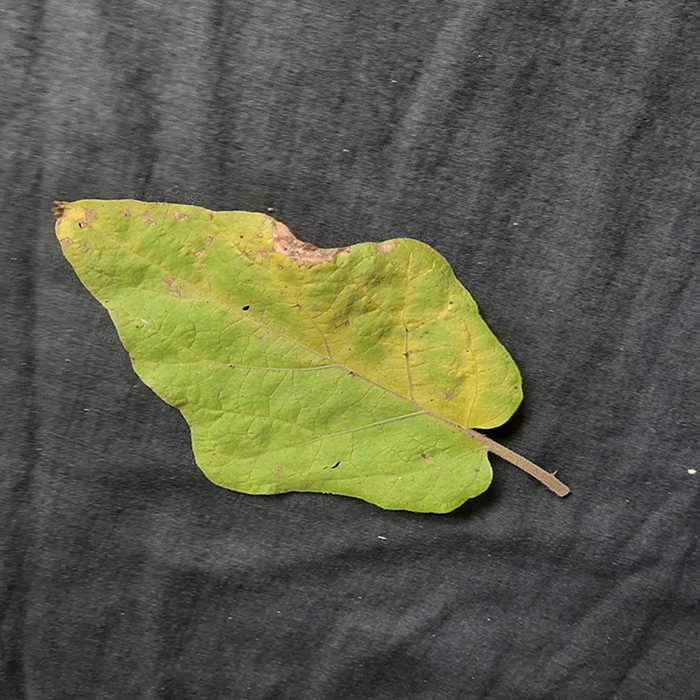
Plant: Eggplant
Label: Eggplant verticillium wilt